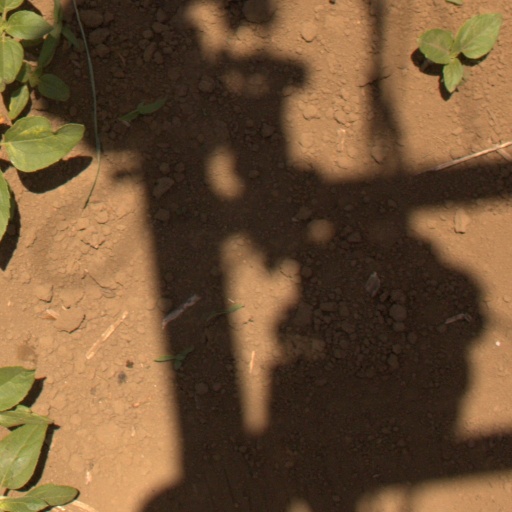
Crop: Jerusalem artichoke